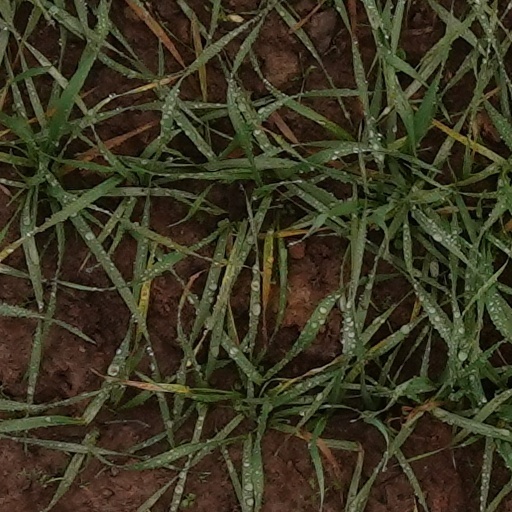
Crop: wheat